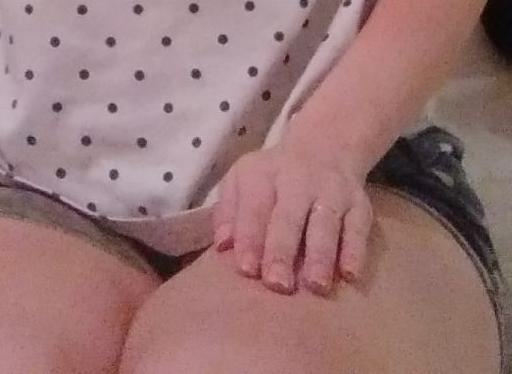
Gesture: no_gesture